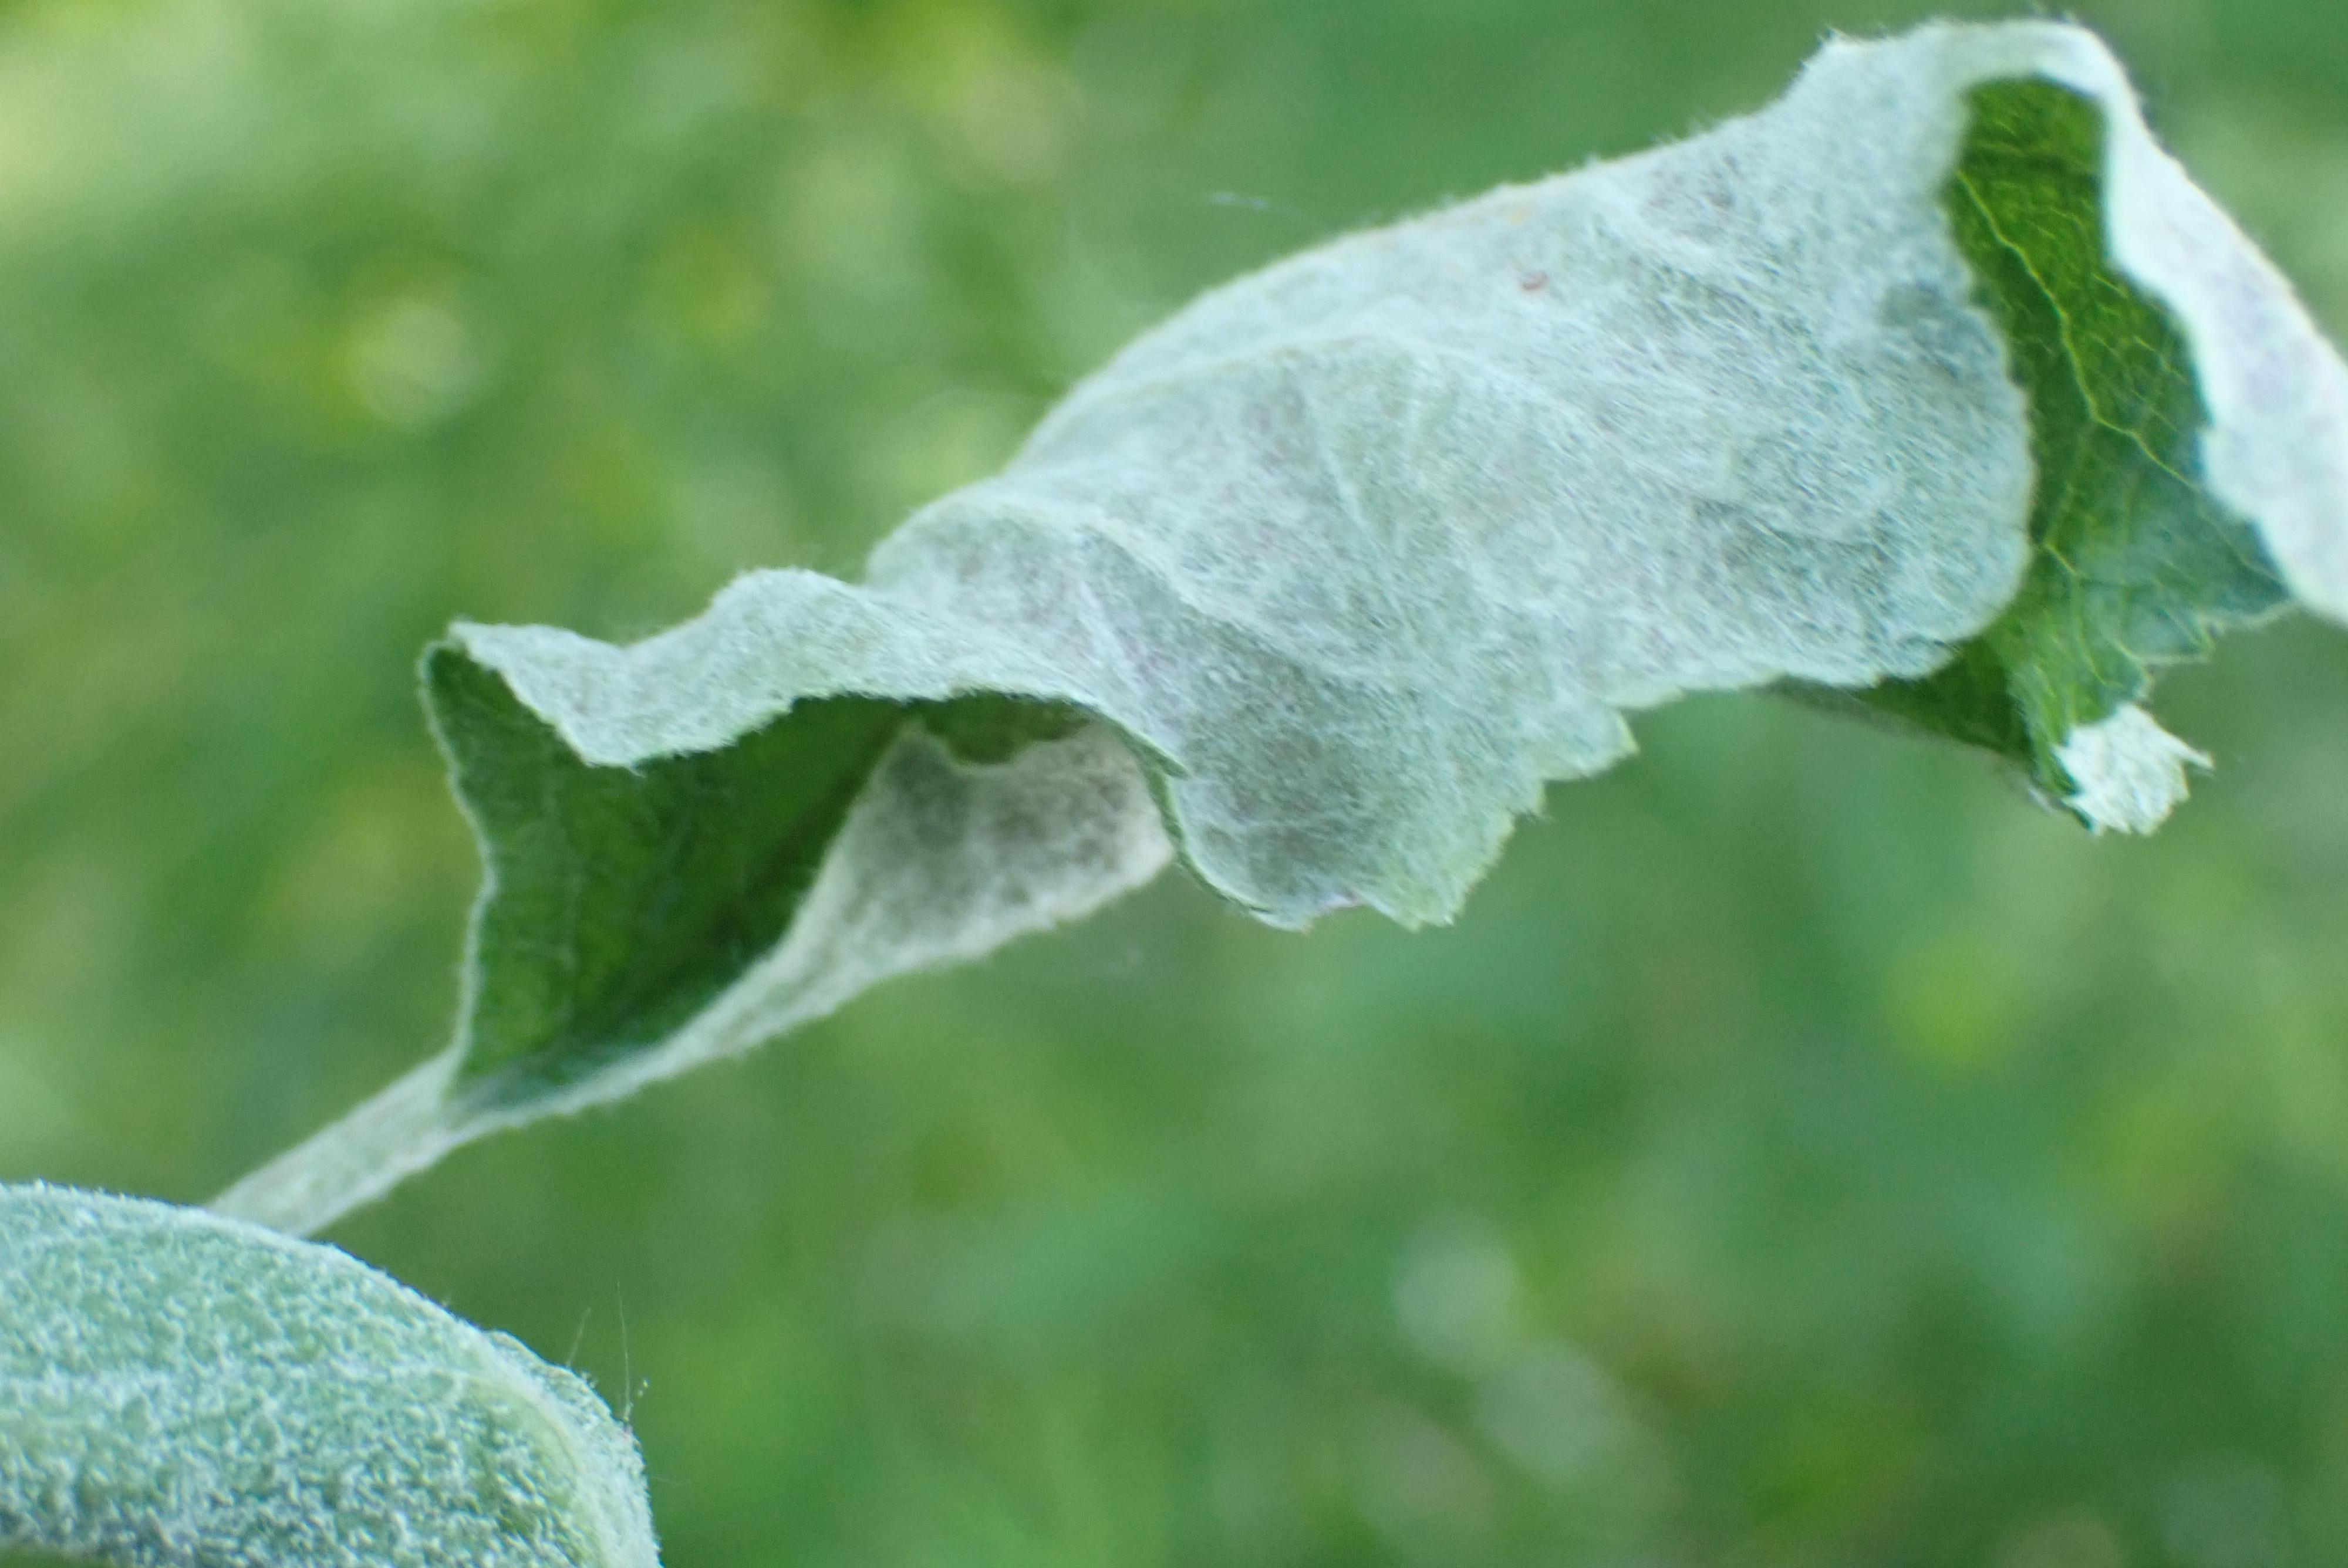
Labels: powdery_mildew